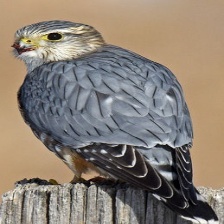
Species: MERLIN
Scientific name: FALCO COLUMBARIUS